Louden Machinery Company

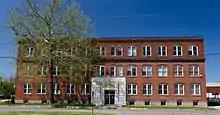
Louden Machinery Company (Broadway Building)

In 1906, the company established an Architectural Department, sometimes referred to as the Louden Planning Service or the Barn Plan Department, began offering free "barn planning service." The company's architects designed barns "to promote more efficient use of space and labor saving devices," including the use of Louden equipment. The Architecture Department's projects include Homewood Farms for the president of Deere & Co., as well as several barns that have been listed on the National Register of Historic Places. The Architecture Department also designed specialized dairy barns, horse stables, hog and chicken houses, and farmstead sites. The company reported that it had planned more than 25,000 barns by 1939. The department also published a catalog of barn plans, including round barns, that was published in multiple editions in the first half of the 20th century. Architects employed by the Louden Architecture Department include Edward C. Peterkie (1879-1940), Guy A. Carpenter, C. Eugene Fleming, The Architecture Department ceased operations in approximately 1947.